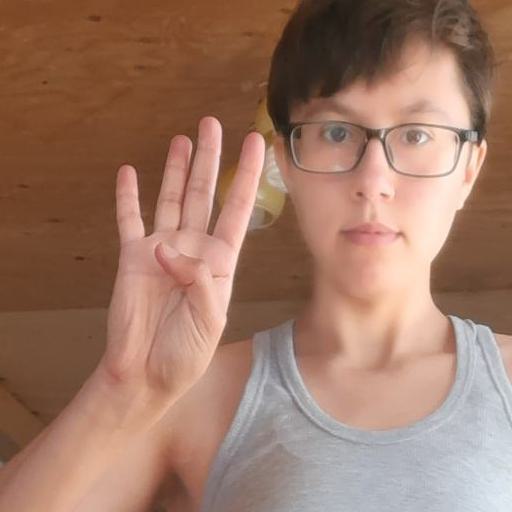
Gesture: four